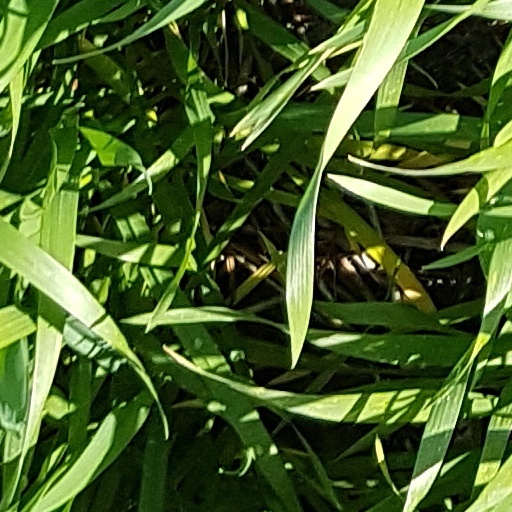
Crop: wheat